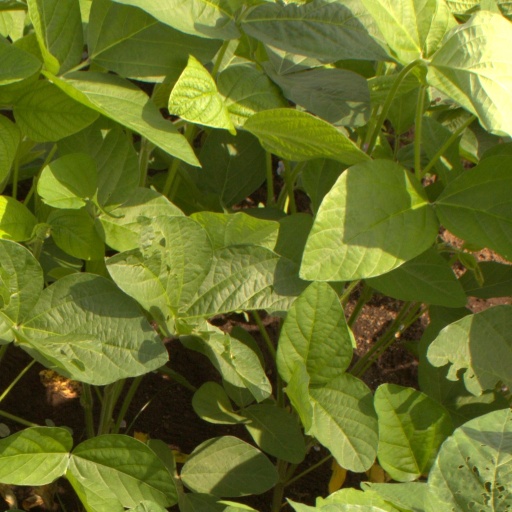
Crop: soybean